Yevgeny Beletsky

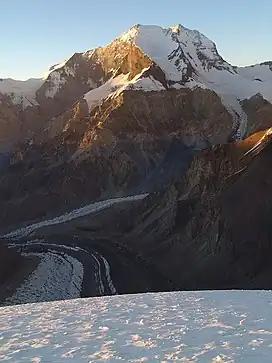
Korzhenevskiy Peak from the south

In 1936, together with Ivan Fedorov, Evgeny Beletsky made the first ascent of Dzerzhinsky Peak (6713 m) in the Pamir Mountains, near Lenin Peak. In the same year, Beletsky was part of a group of mountaineers who explored the Fortambek Glacier area to study possible routes to climb Stalin Peak (7495 m), the highest peak in the USSR (later known as Communism Peak and now Ismoil Somoni Peak). In addition to Beletsky, the group included P. N. Alhambrov, Nikolai Gusak, Danil Gushchin, Alexander (Alyosha) Dzhaparidze, and Ivan Fedorov.